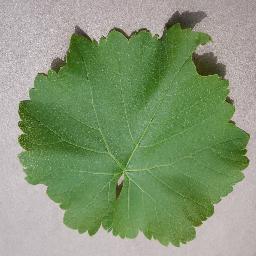
Label: Grape___healthy